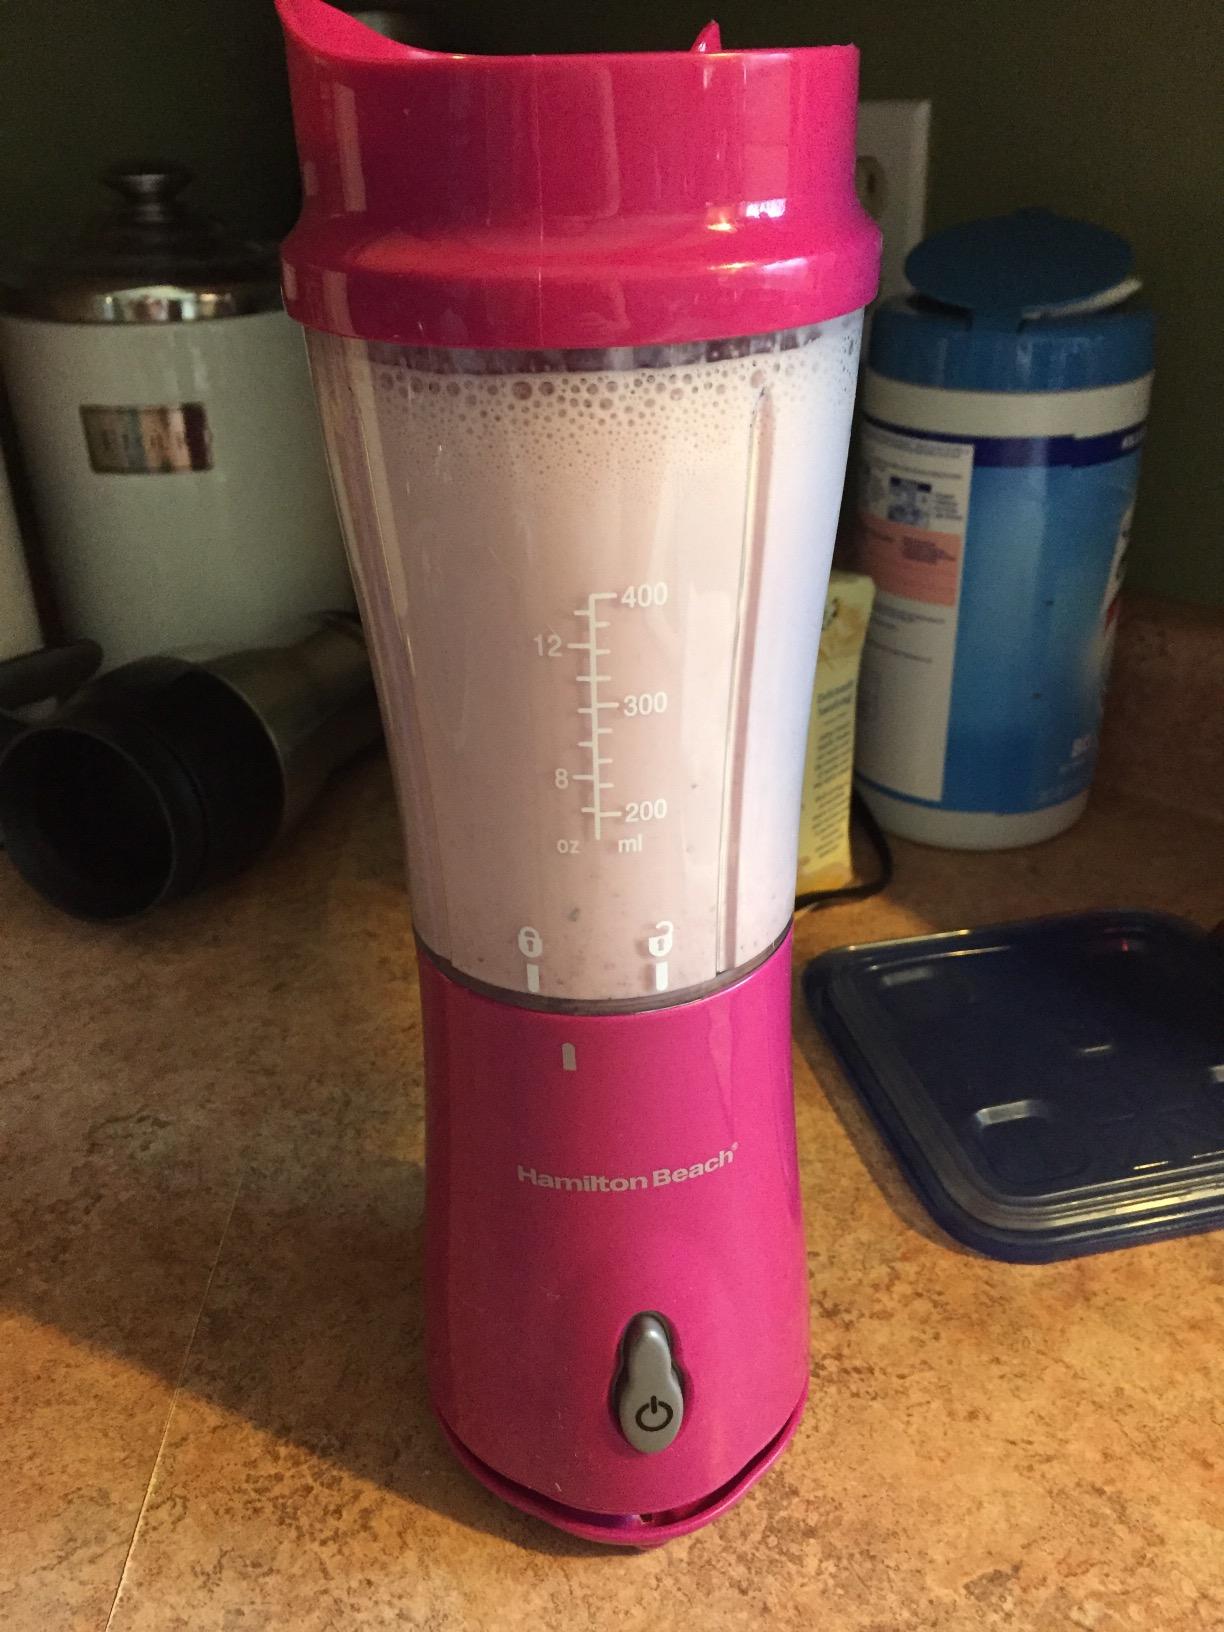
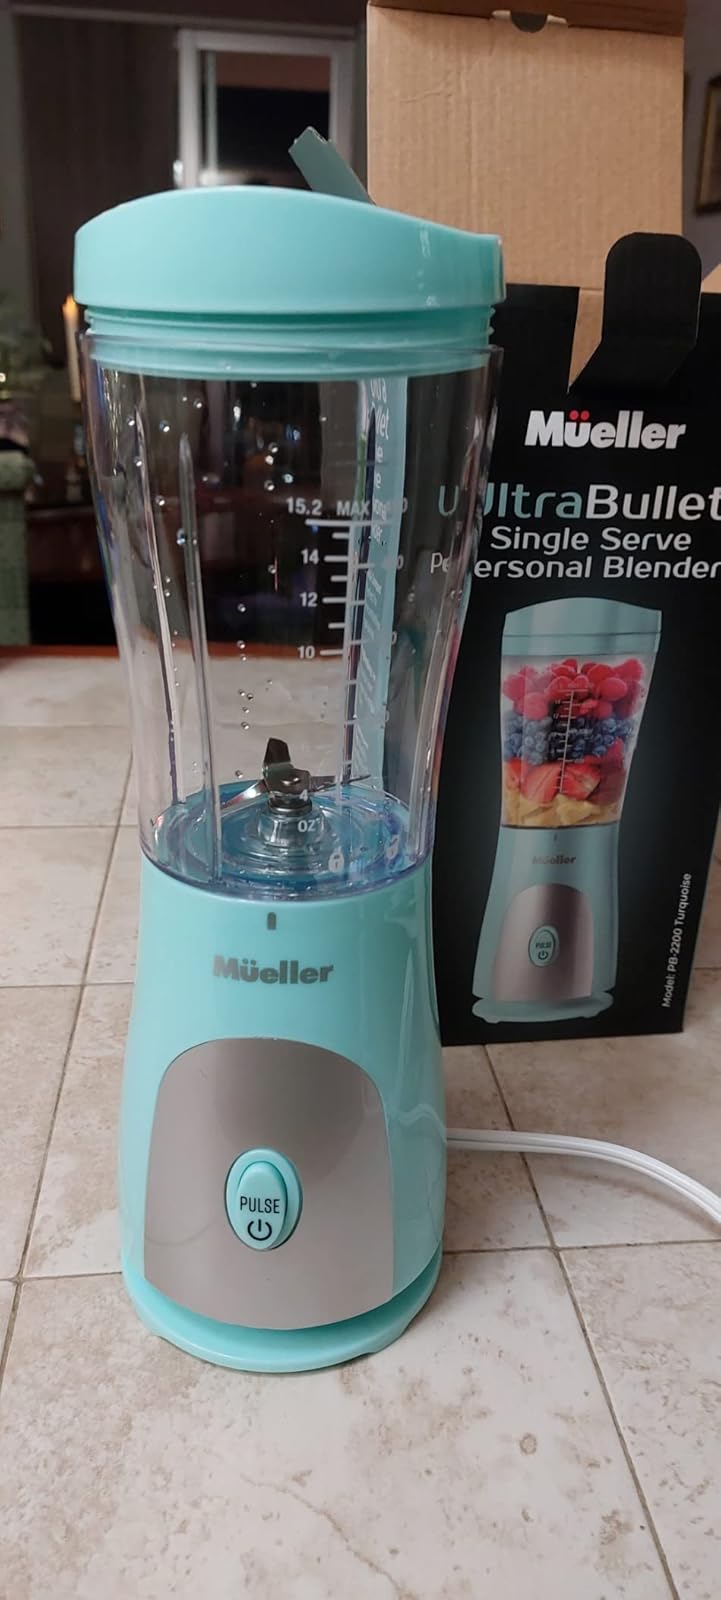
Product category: items_blender
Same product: no